MorgenGrauen

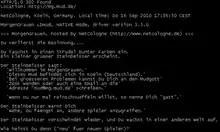
A screenshot of "MorgenGrauen"s login sequence

"MorgenGrauen" takes place in a medieval fantasy setting. Players may choose between the human, elf, dwarf, hobbit, goblin, dark elf and feline races for their characters. "Guilds" are found rather than character classes; fantasy RPG staples such as the Fighter, Magician, and Cleric are present, but also such distinctive flourishes as the Karate, Chaos, and Beer Shaker guilds, in total 10.